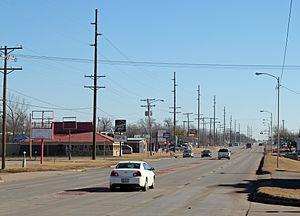
Blackwell est une ville du comté de Kay, dans l'Oklahoma, aux États-Unis. Elle comptait 7 092 habitants en 2010. Les origines de Blackwell remontent à 1893, lorsque les terres du Cherokee Outlet sont ouvertes par l'État à la construction ; l'éponyme A. J. Blackwell fonde alors Blackwell. L'économie de la ville est essentiellement basée sur l'agriculture et le pétrole.